Chepstow

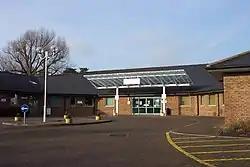
Chepstow Community Hospital

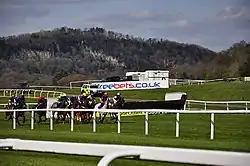
Horse racing at Chepstow racecourse

Chepstow is located close to junction 2 of the M48 motorway, at the western end of the Severn Bridge. The bridge was opened in 1966 and has the second longest span of any bridge in the UK; it replaced the Aust-Beachley ferry. Before the Severn Bridge was opened, the Old Wye Bridge across the River Wye at Chepstow, built in 1816 to replace earlier wooden structures, carried all the road traffic between South West England and South Wales and was the lowest bridging point of the Wye. The M48 motorway now connects Chepstow by road to Newport and Cardiff to the west, and Bristol and London to the east. To the north, the A466 up the Wye valley connects the town with Monmouth, and to the north-east the A48 links it with Gloucester.